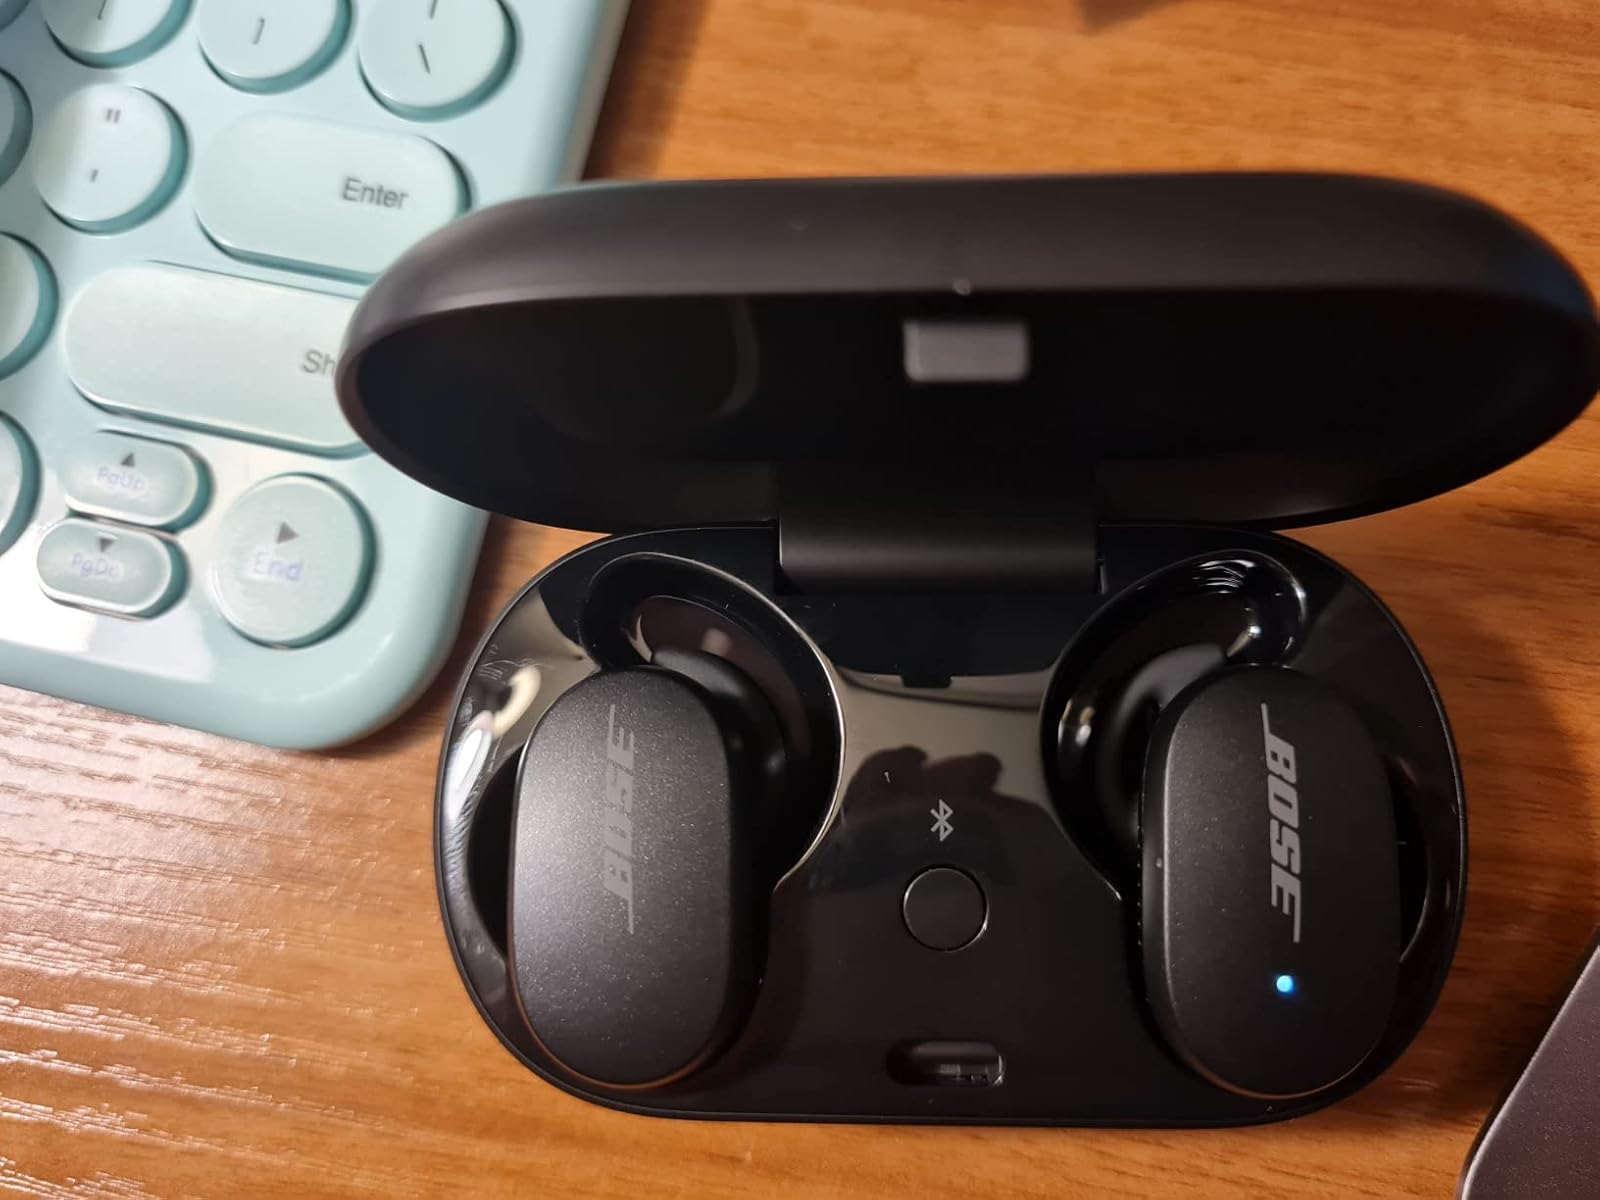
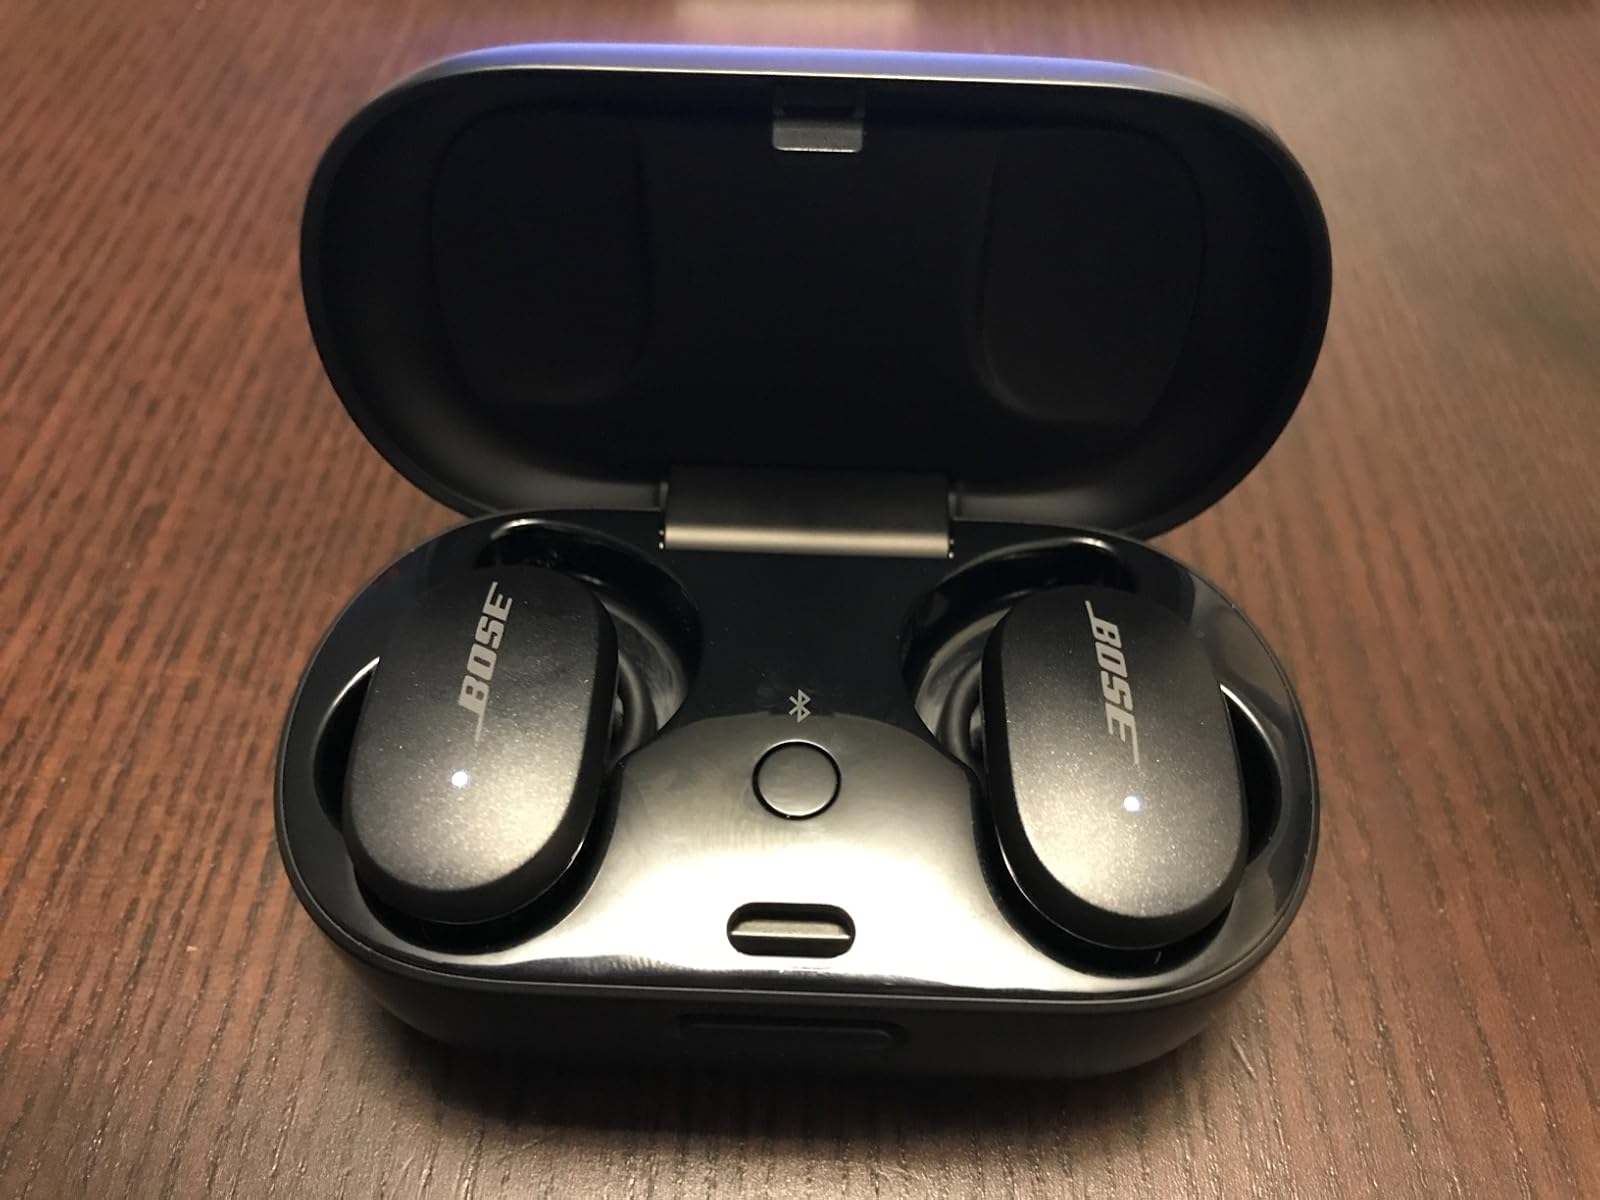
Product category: earbuds
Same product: yes